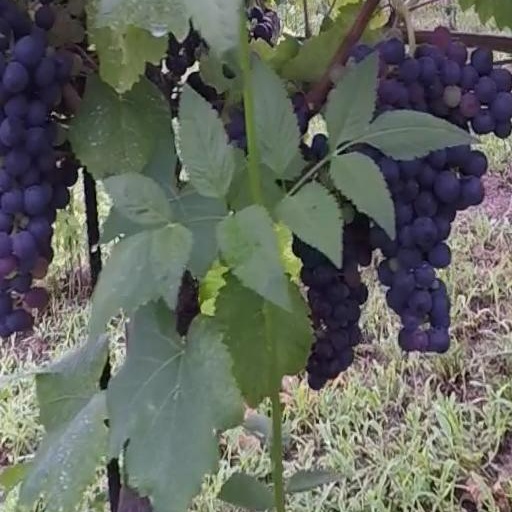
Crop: grape